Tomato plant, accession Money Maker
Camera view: vertical (180 deg); turntable rotation: 270 degrees
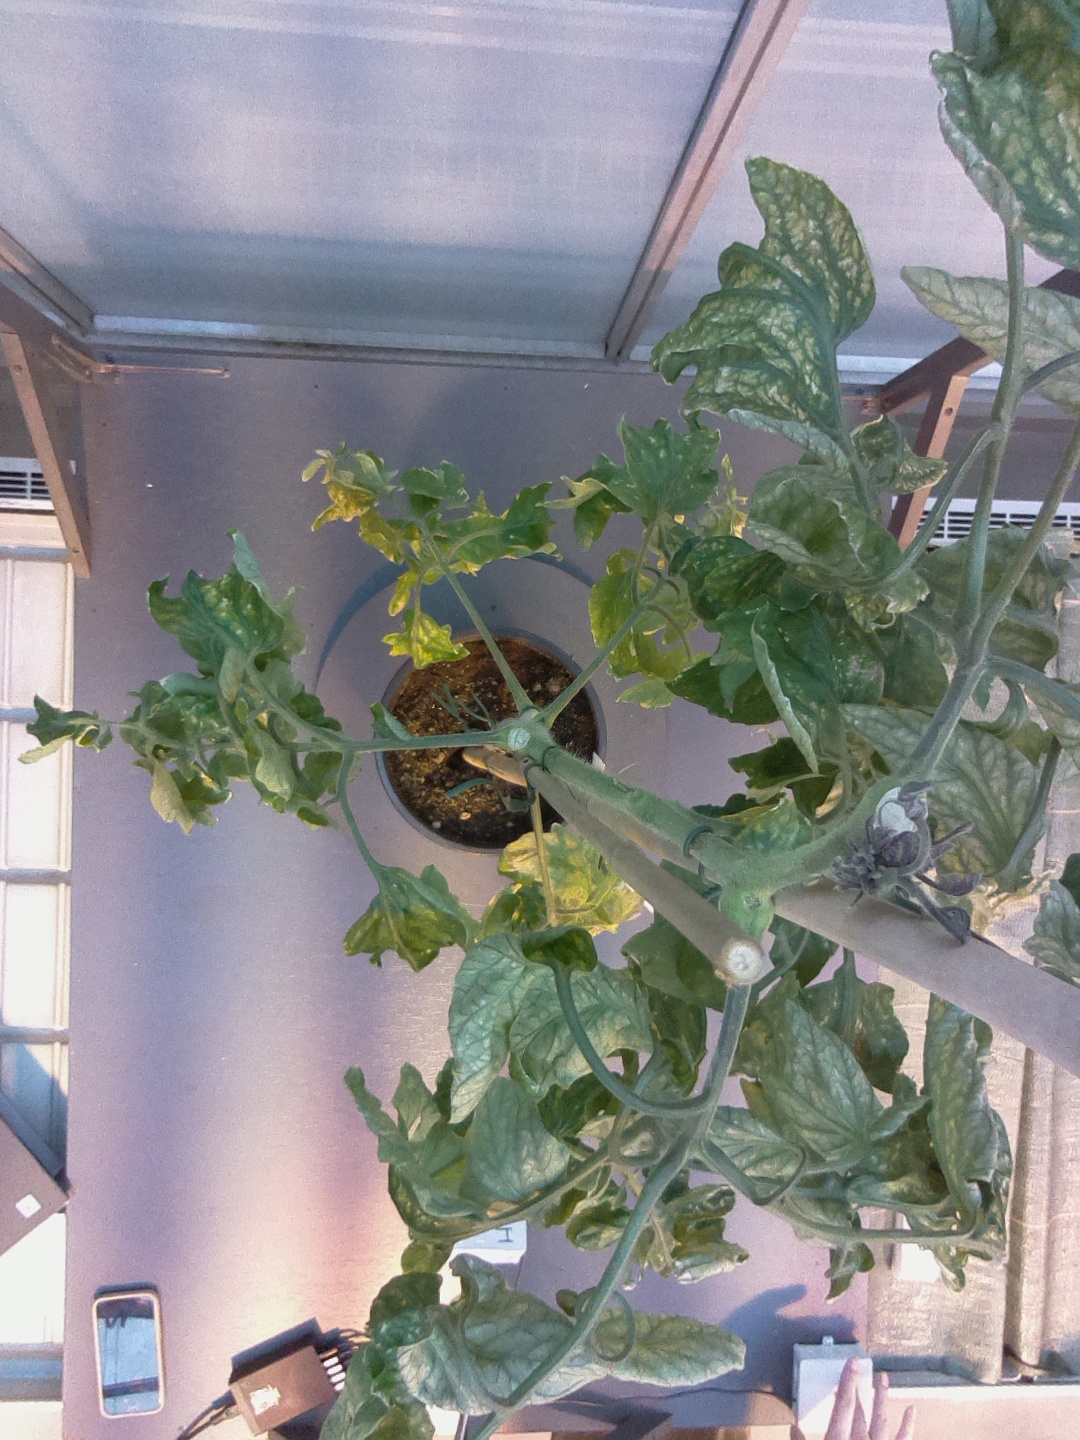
BBCH growth stage 29: 90%-100% Side shoots formed